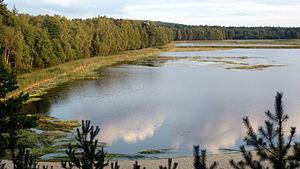
Zwierzyniec est une ville de la voïvodie de Lublin, dans le sud-est de la Pologne.